Võro Institute

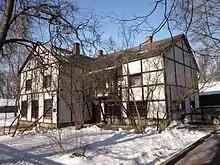
Võro Institute building in 2011.

Võro Institute is an Estonian state research and development institution dedicated to the preservation and promotion of the Võro language and culture.